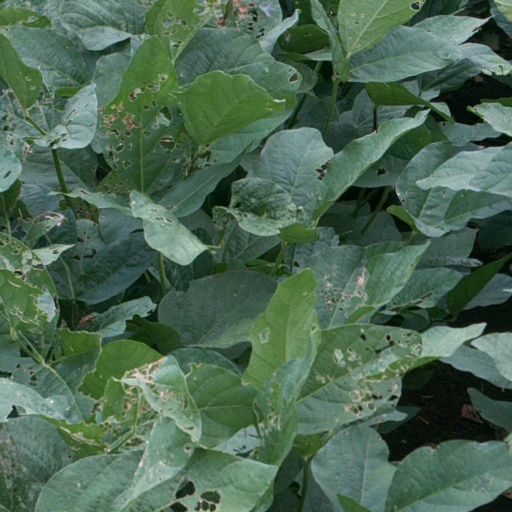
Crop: soybean